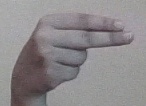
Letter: ain